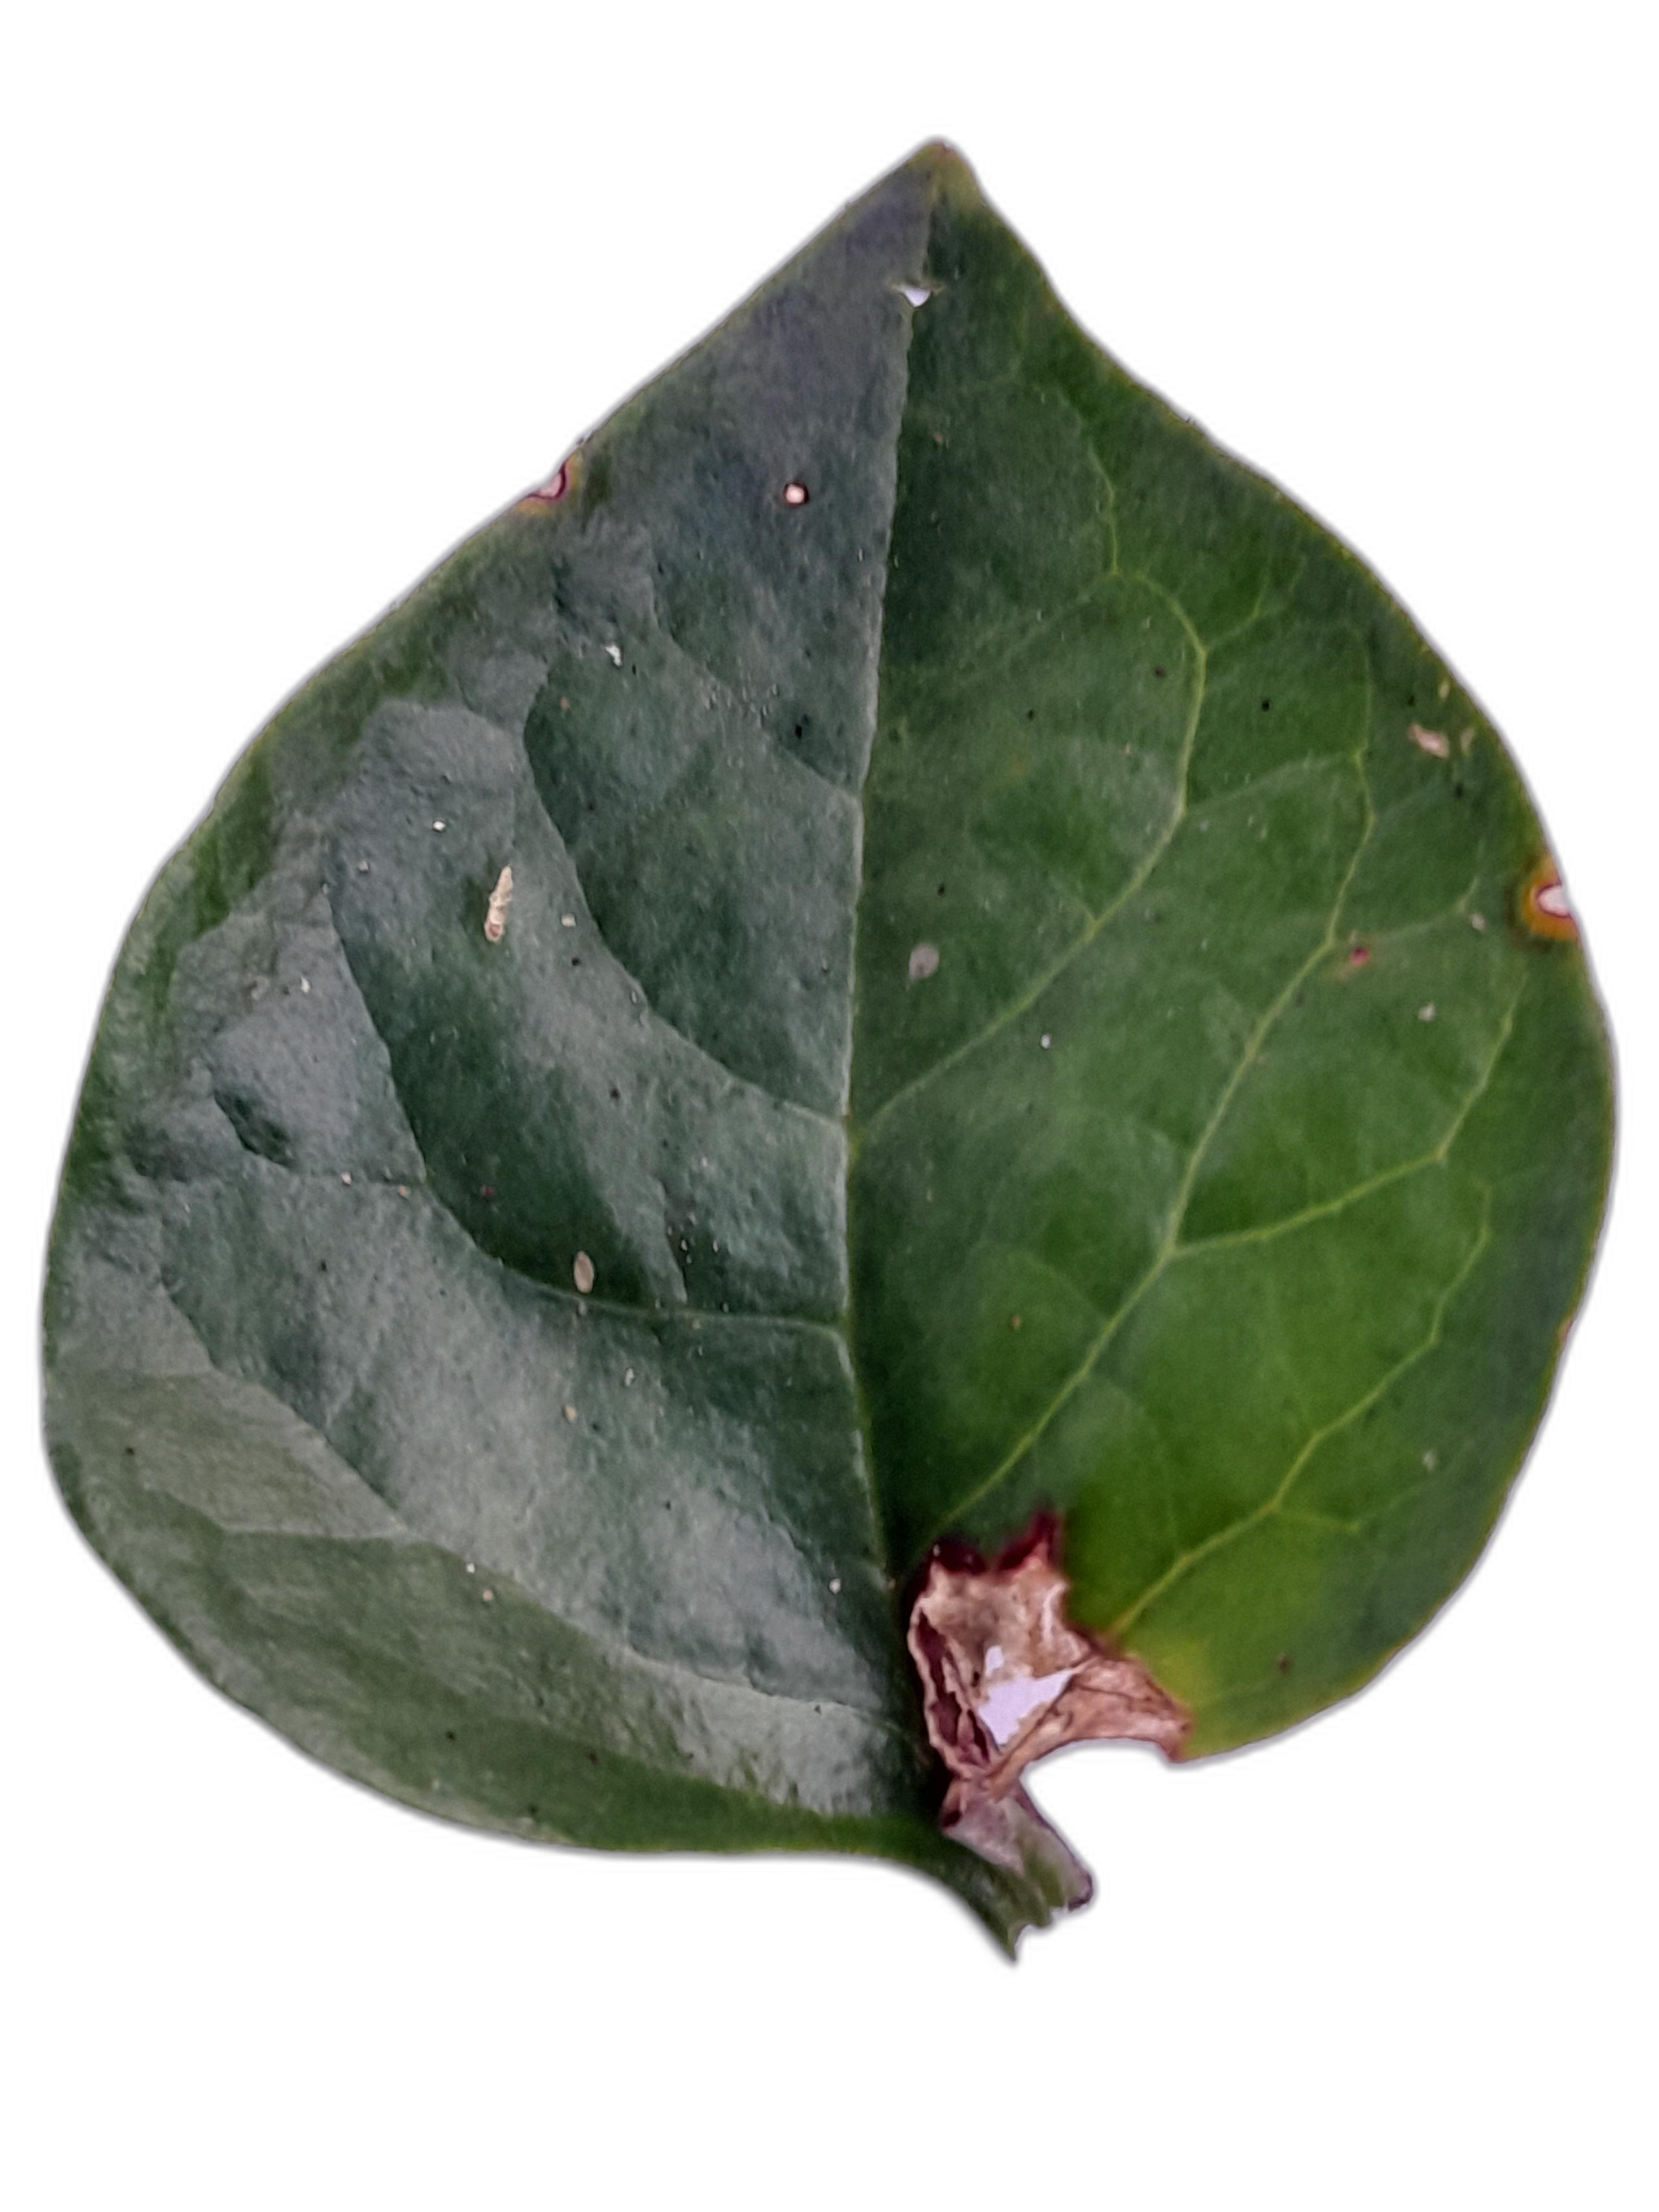
Label: Anthracnose